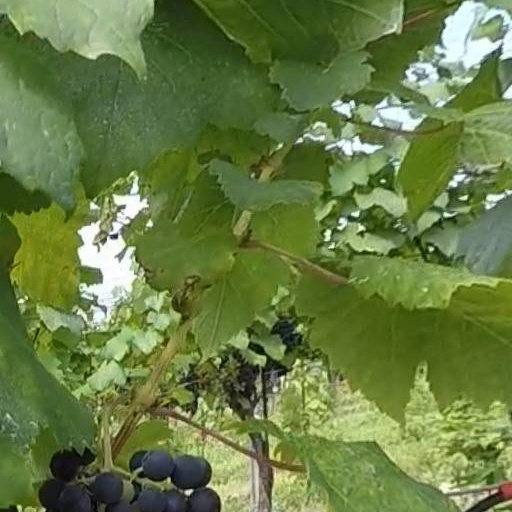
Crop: grape